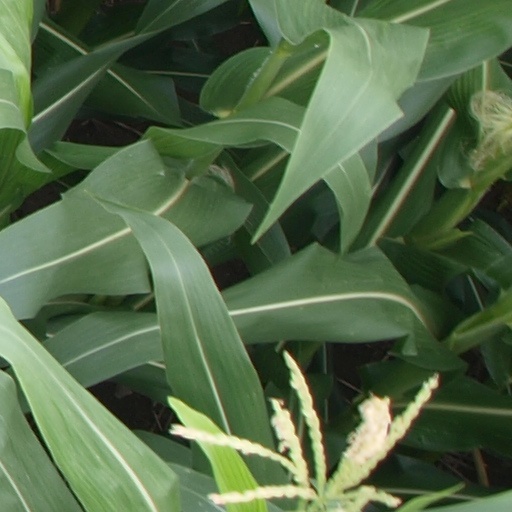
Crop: maize; corn